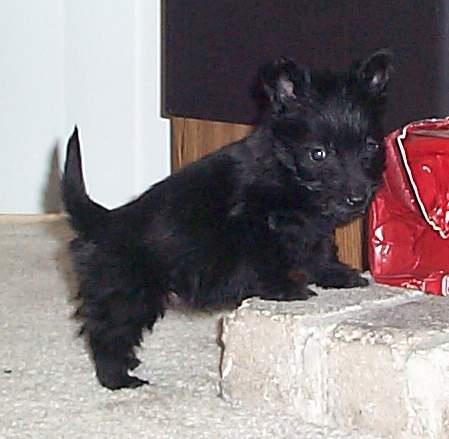
Breed: scottish terrier